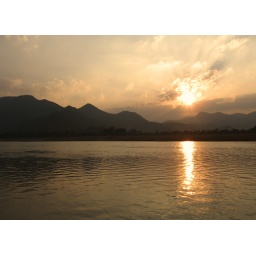
Captured from a boat on the Godavari river near Rajamahendravaram of coastal Andhra region of India.